Between the World and Me

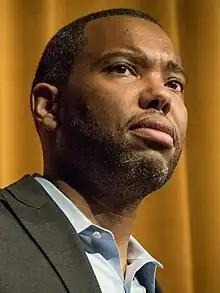
Coates, 2015

Coates was inspired to write "Between the World and Me" following a 2013 meeting with sitting United States President Barack Obama. Coates, a writer for "The Atlantic", had been reading James Baldwin's 1963 "The Fire Next Time" and was determined to make his second meeting with the president less deferential than his first. As he left for Washington, D.C., his wife encouraged him to think like Baldwin, and Coates recalled an unofficial, fiery meeting between Baldwin, Black activists, and Robert F. Kennedy in 1963. When it was his turn, Coates debated with Obama whether his policy sufficiently addressed racial disparities in the universal health care rollout. After the event, Obama and Coates spoke privately about a blog post Coates had written criticizing the president's call for more personal responsibility among African Americans. Obama disagreed with the criticism and told Coates not to despair.